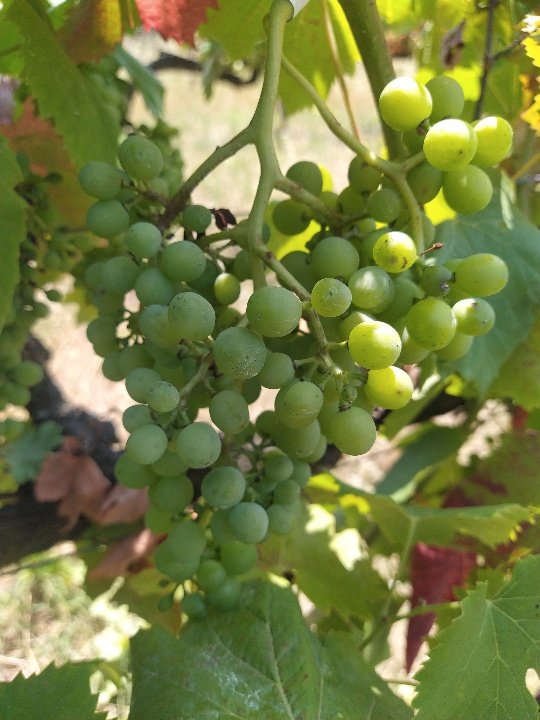
Berries visible: 94
Grape clusters: 1